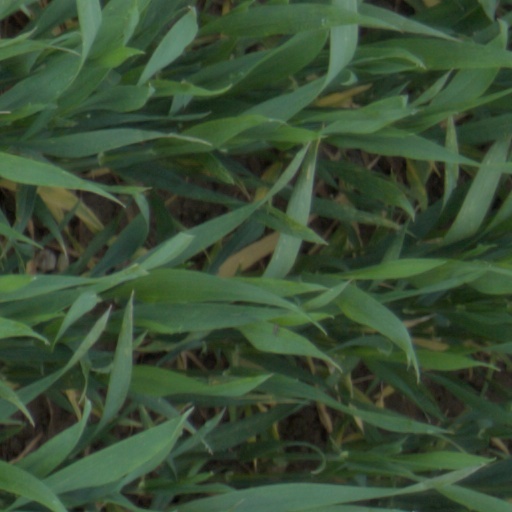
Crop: wheat